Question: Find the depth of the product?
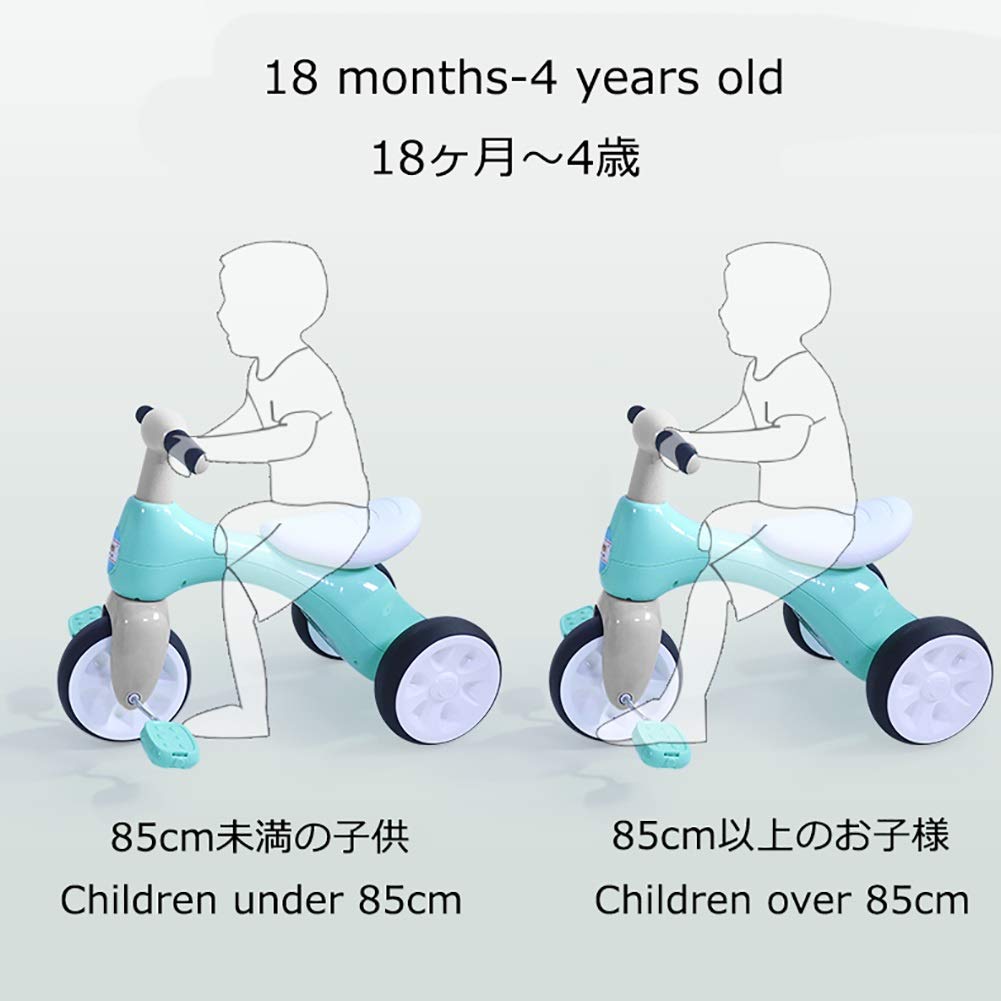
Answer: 85.0 centimetre